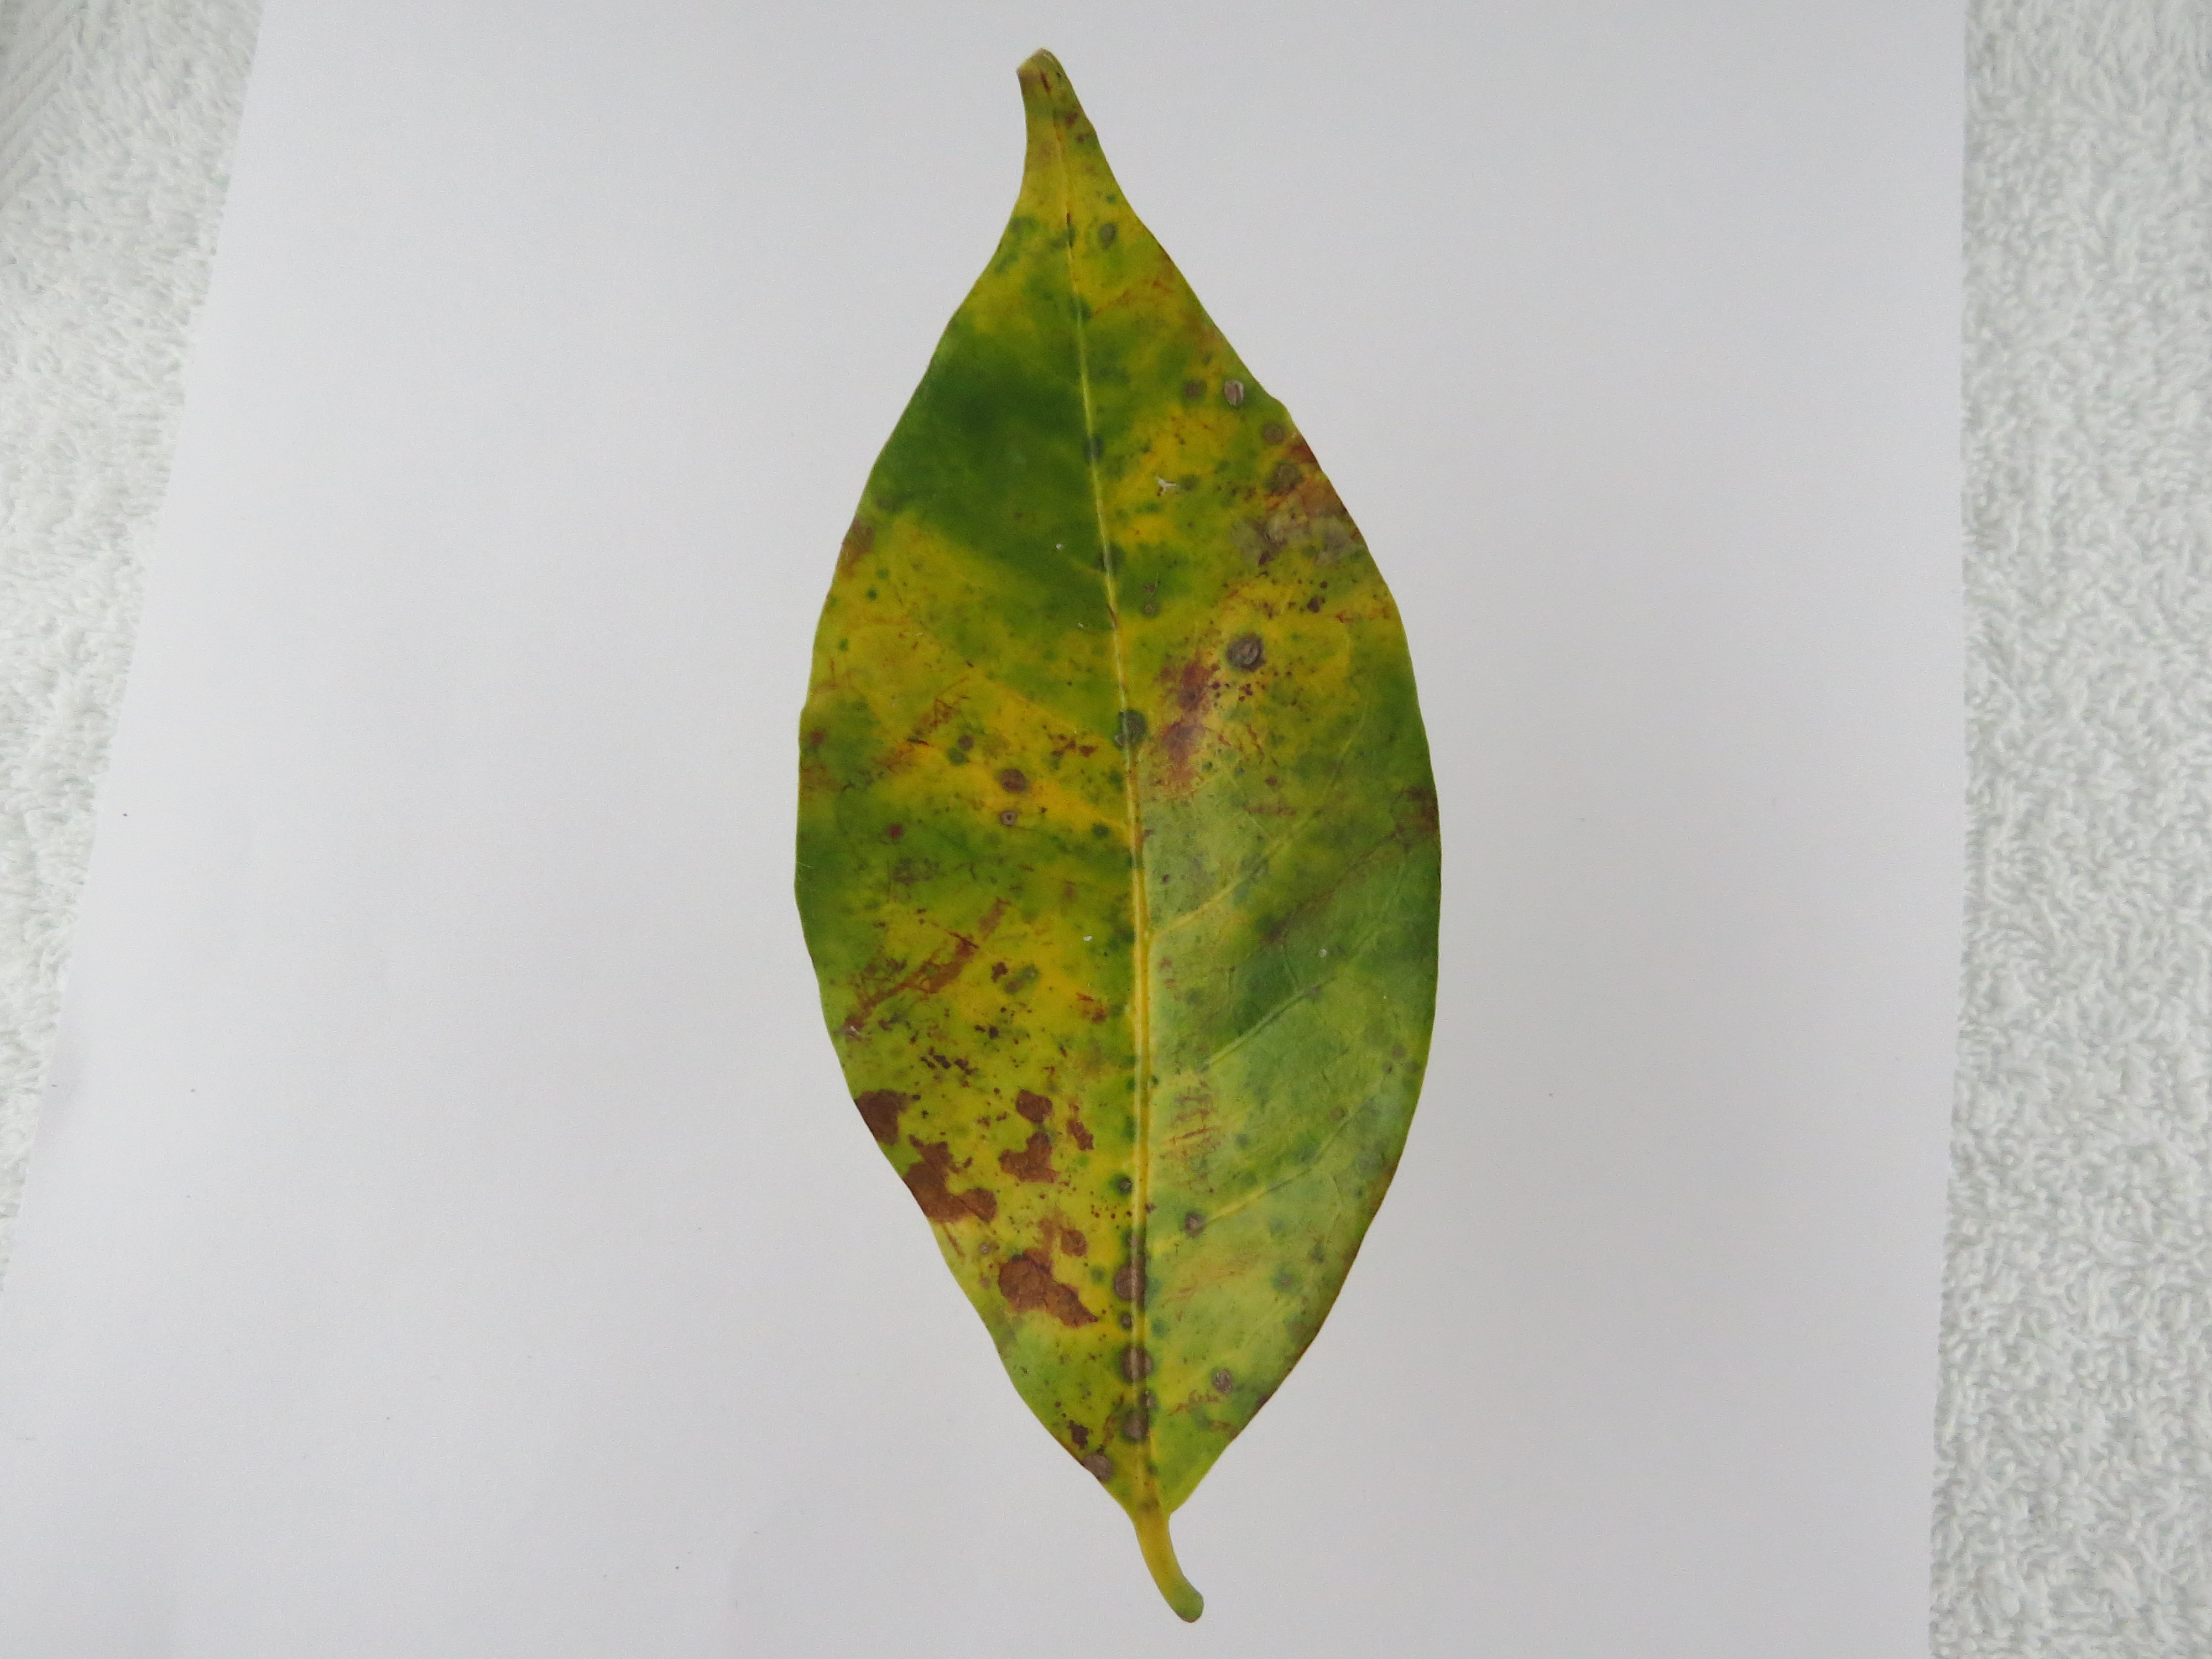
Label: nitrogen-N